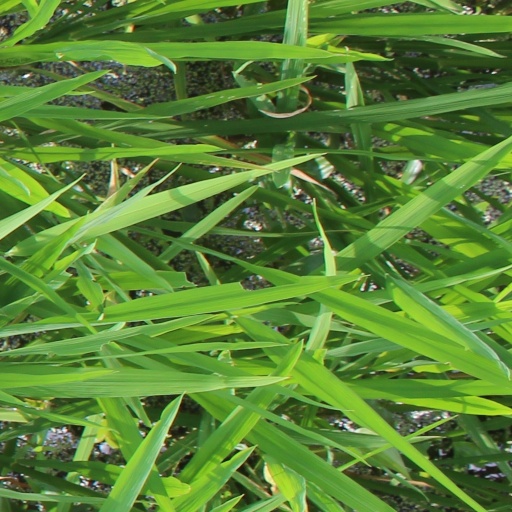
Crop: rice